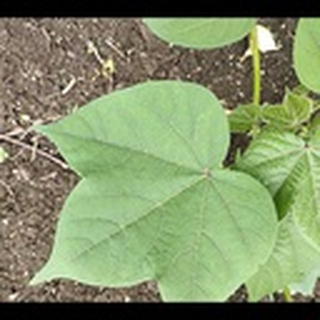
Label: healthy_cotton